Štrigova

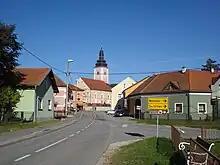
Main Street in Štrigova

Štrigova is located in part of Međimurje called Gornje Međimurje at border with Slovenia. Village of Štrigova, municipality centre, is about 19 kilometres northwest from Čakovec, and some 110 kilometres north of Zagreb. The municipality covers an area of 39.21 km.